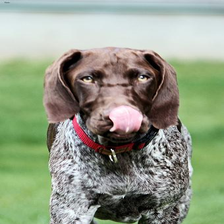
Species: dog
Breed: german shorthaired